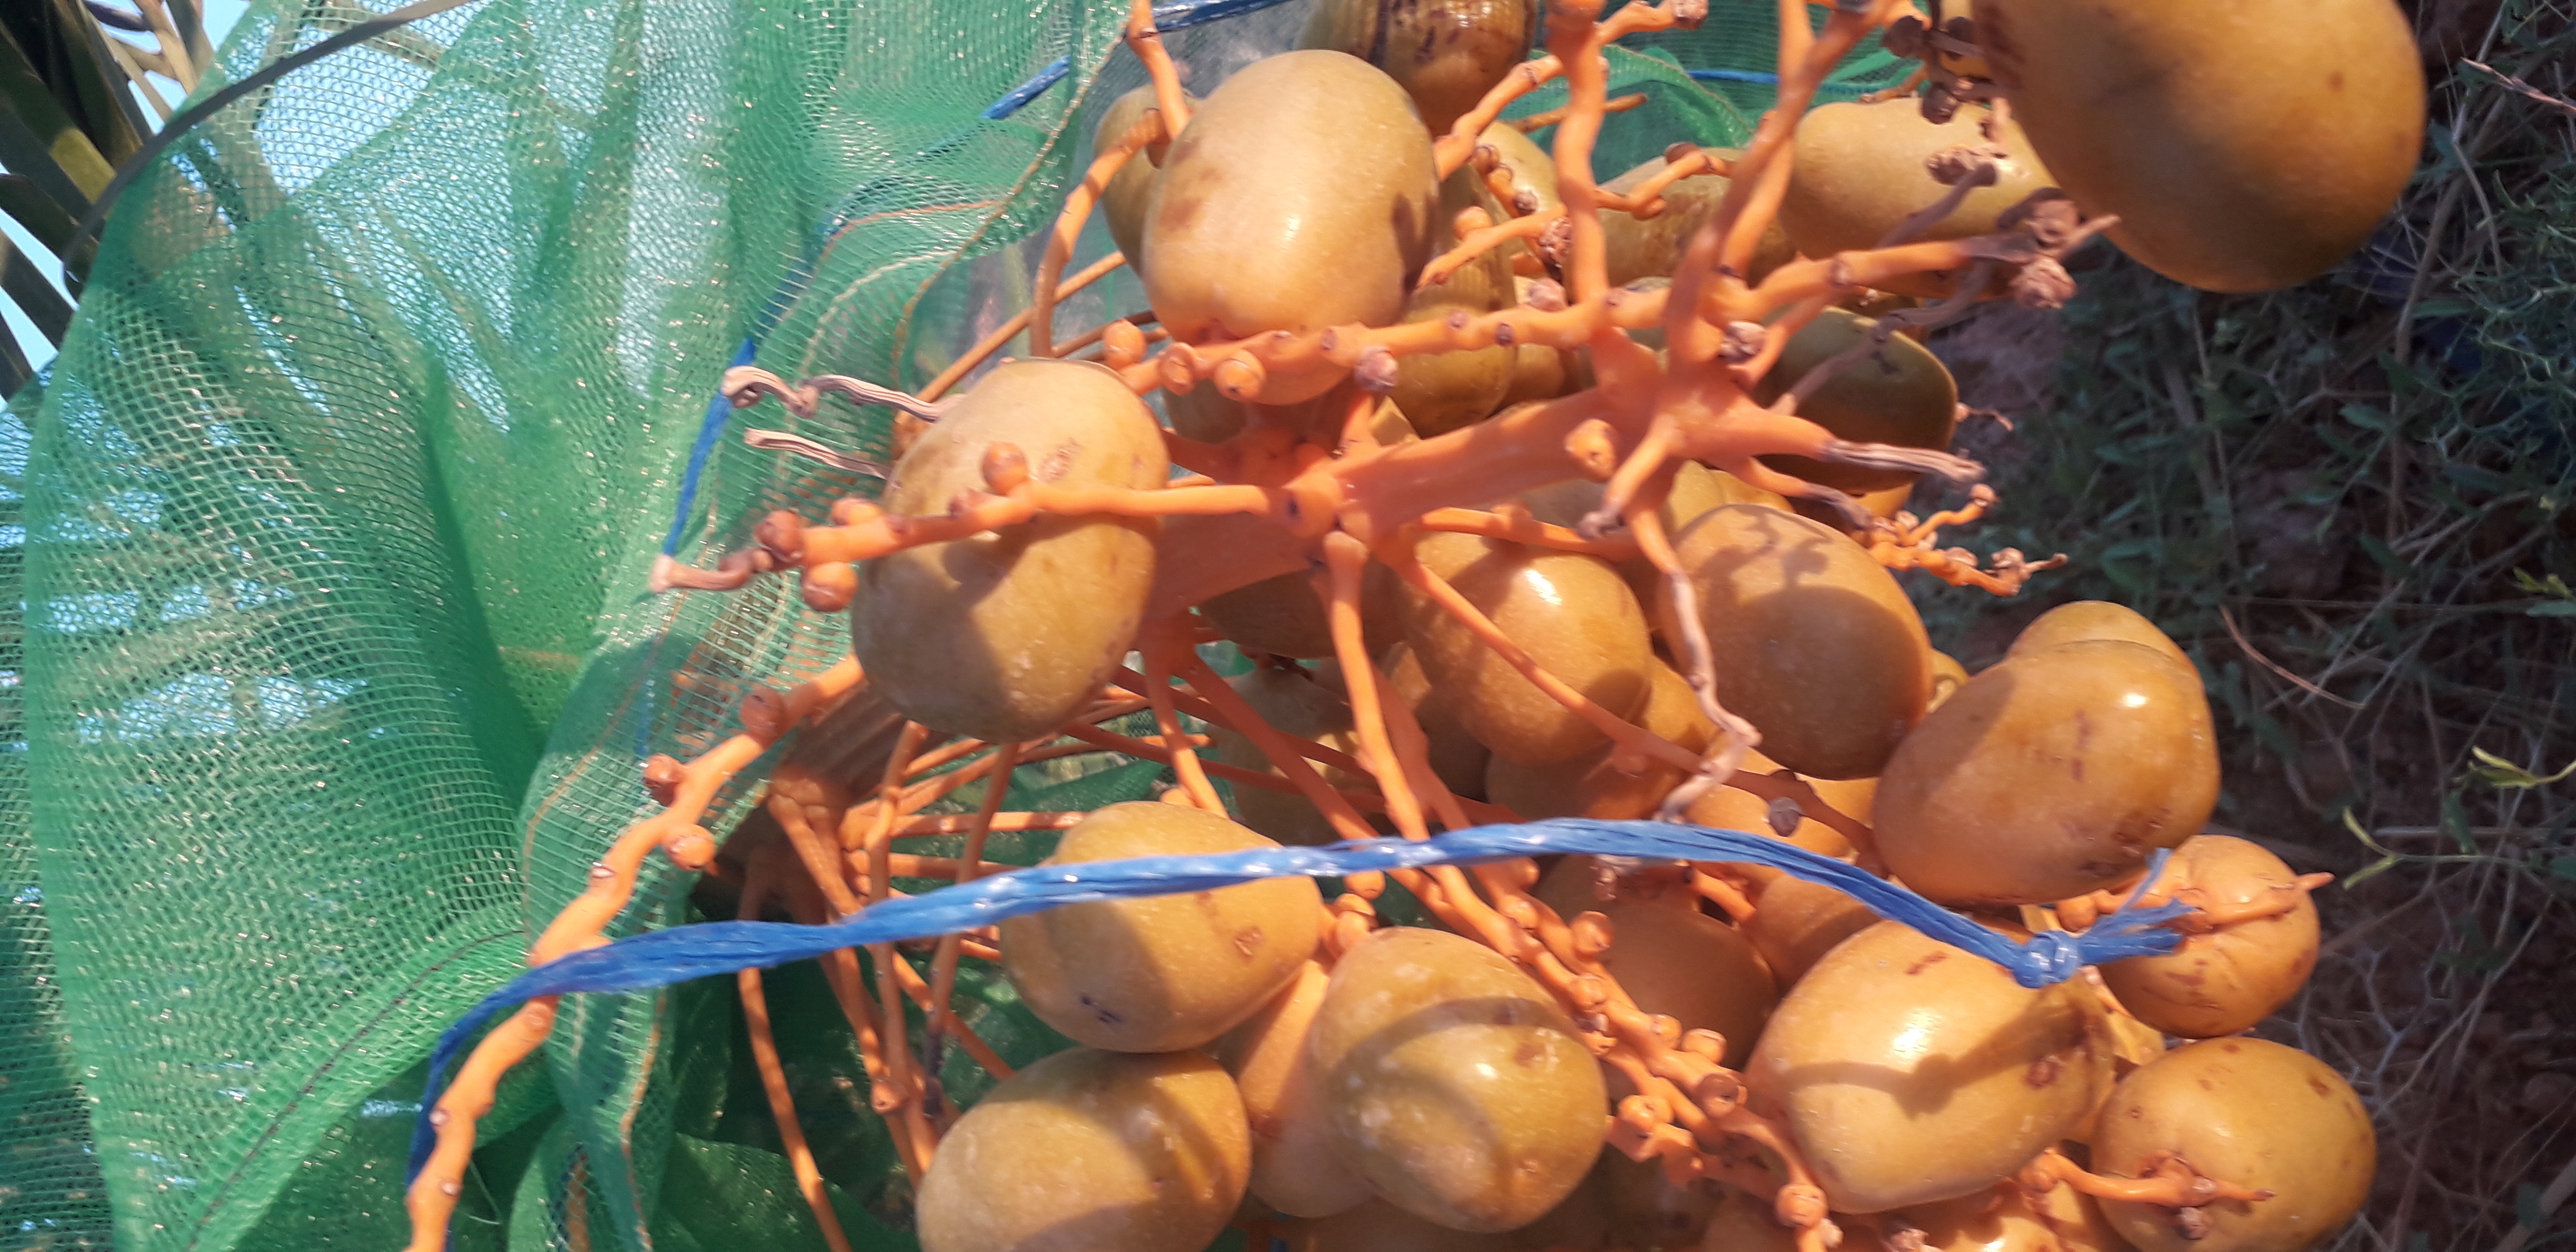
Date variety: Boufagous